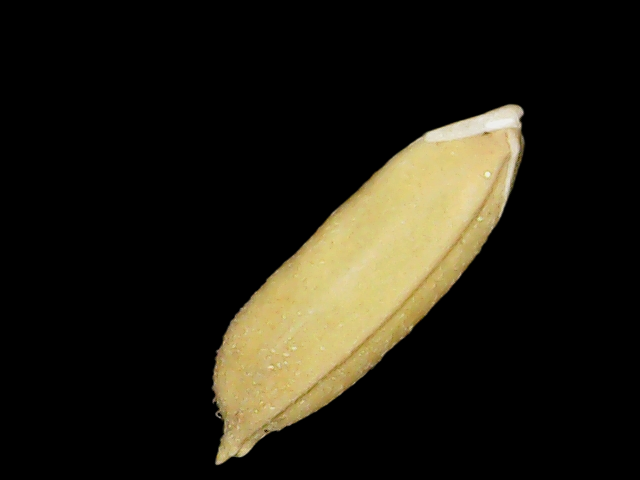
Rice variety: Binadhan24